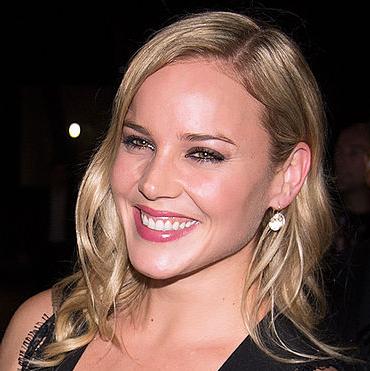
Age: 29